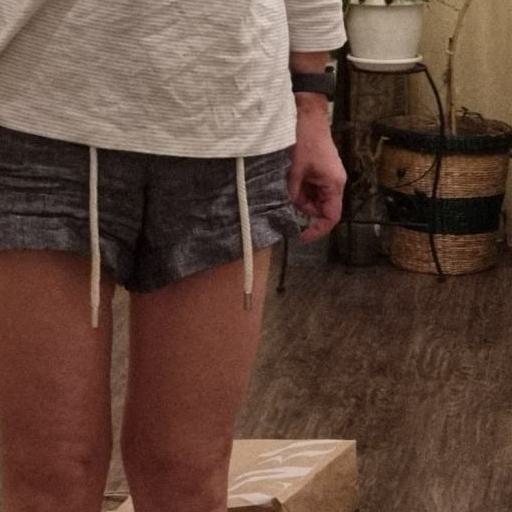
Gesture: no_gesture